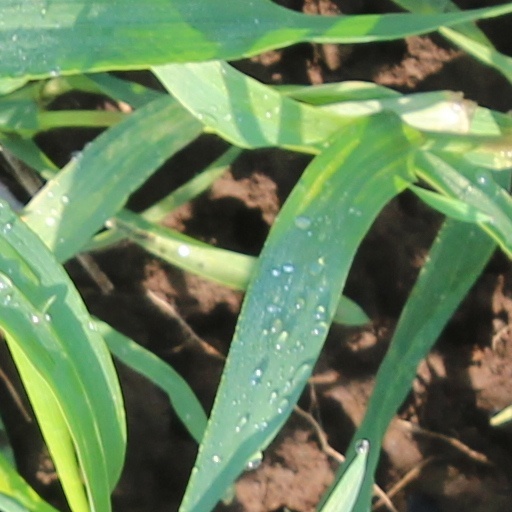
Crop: wheat